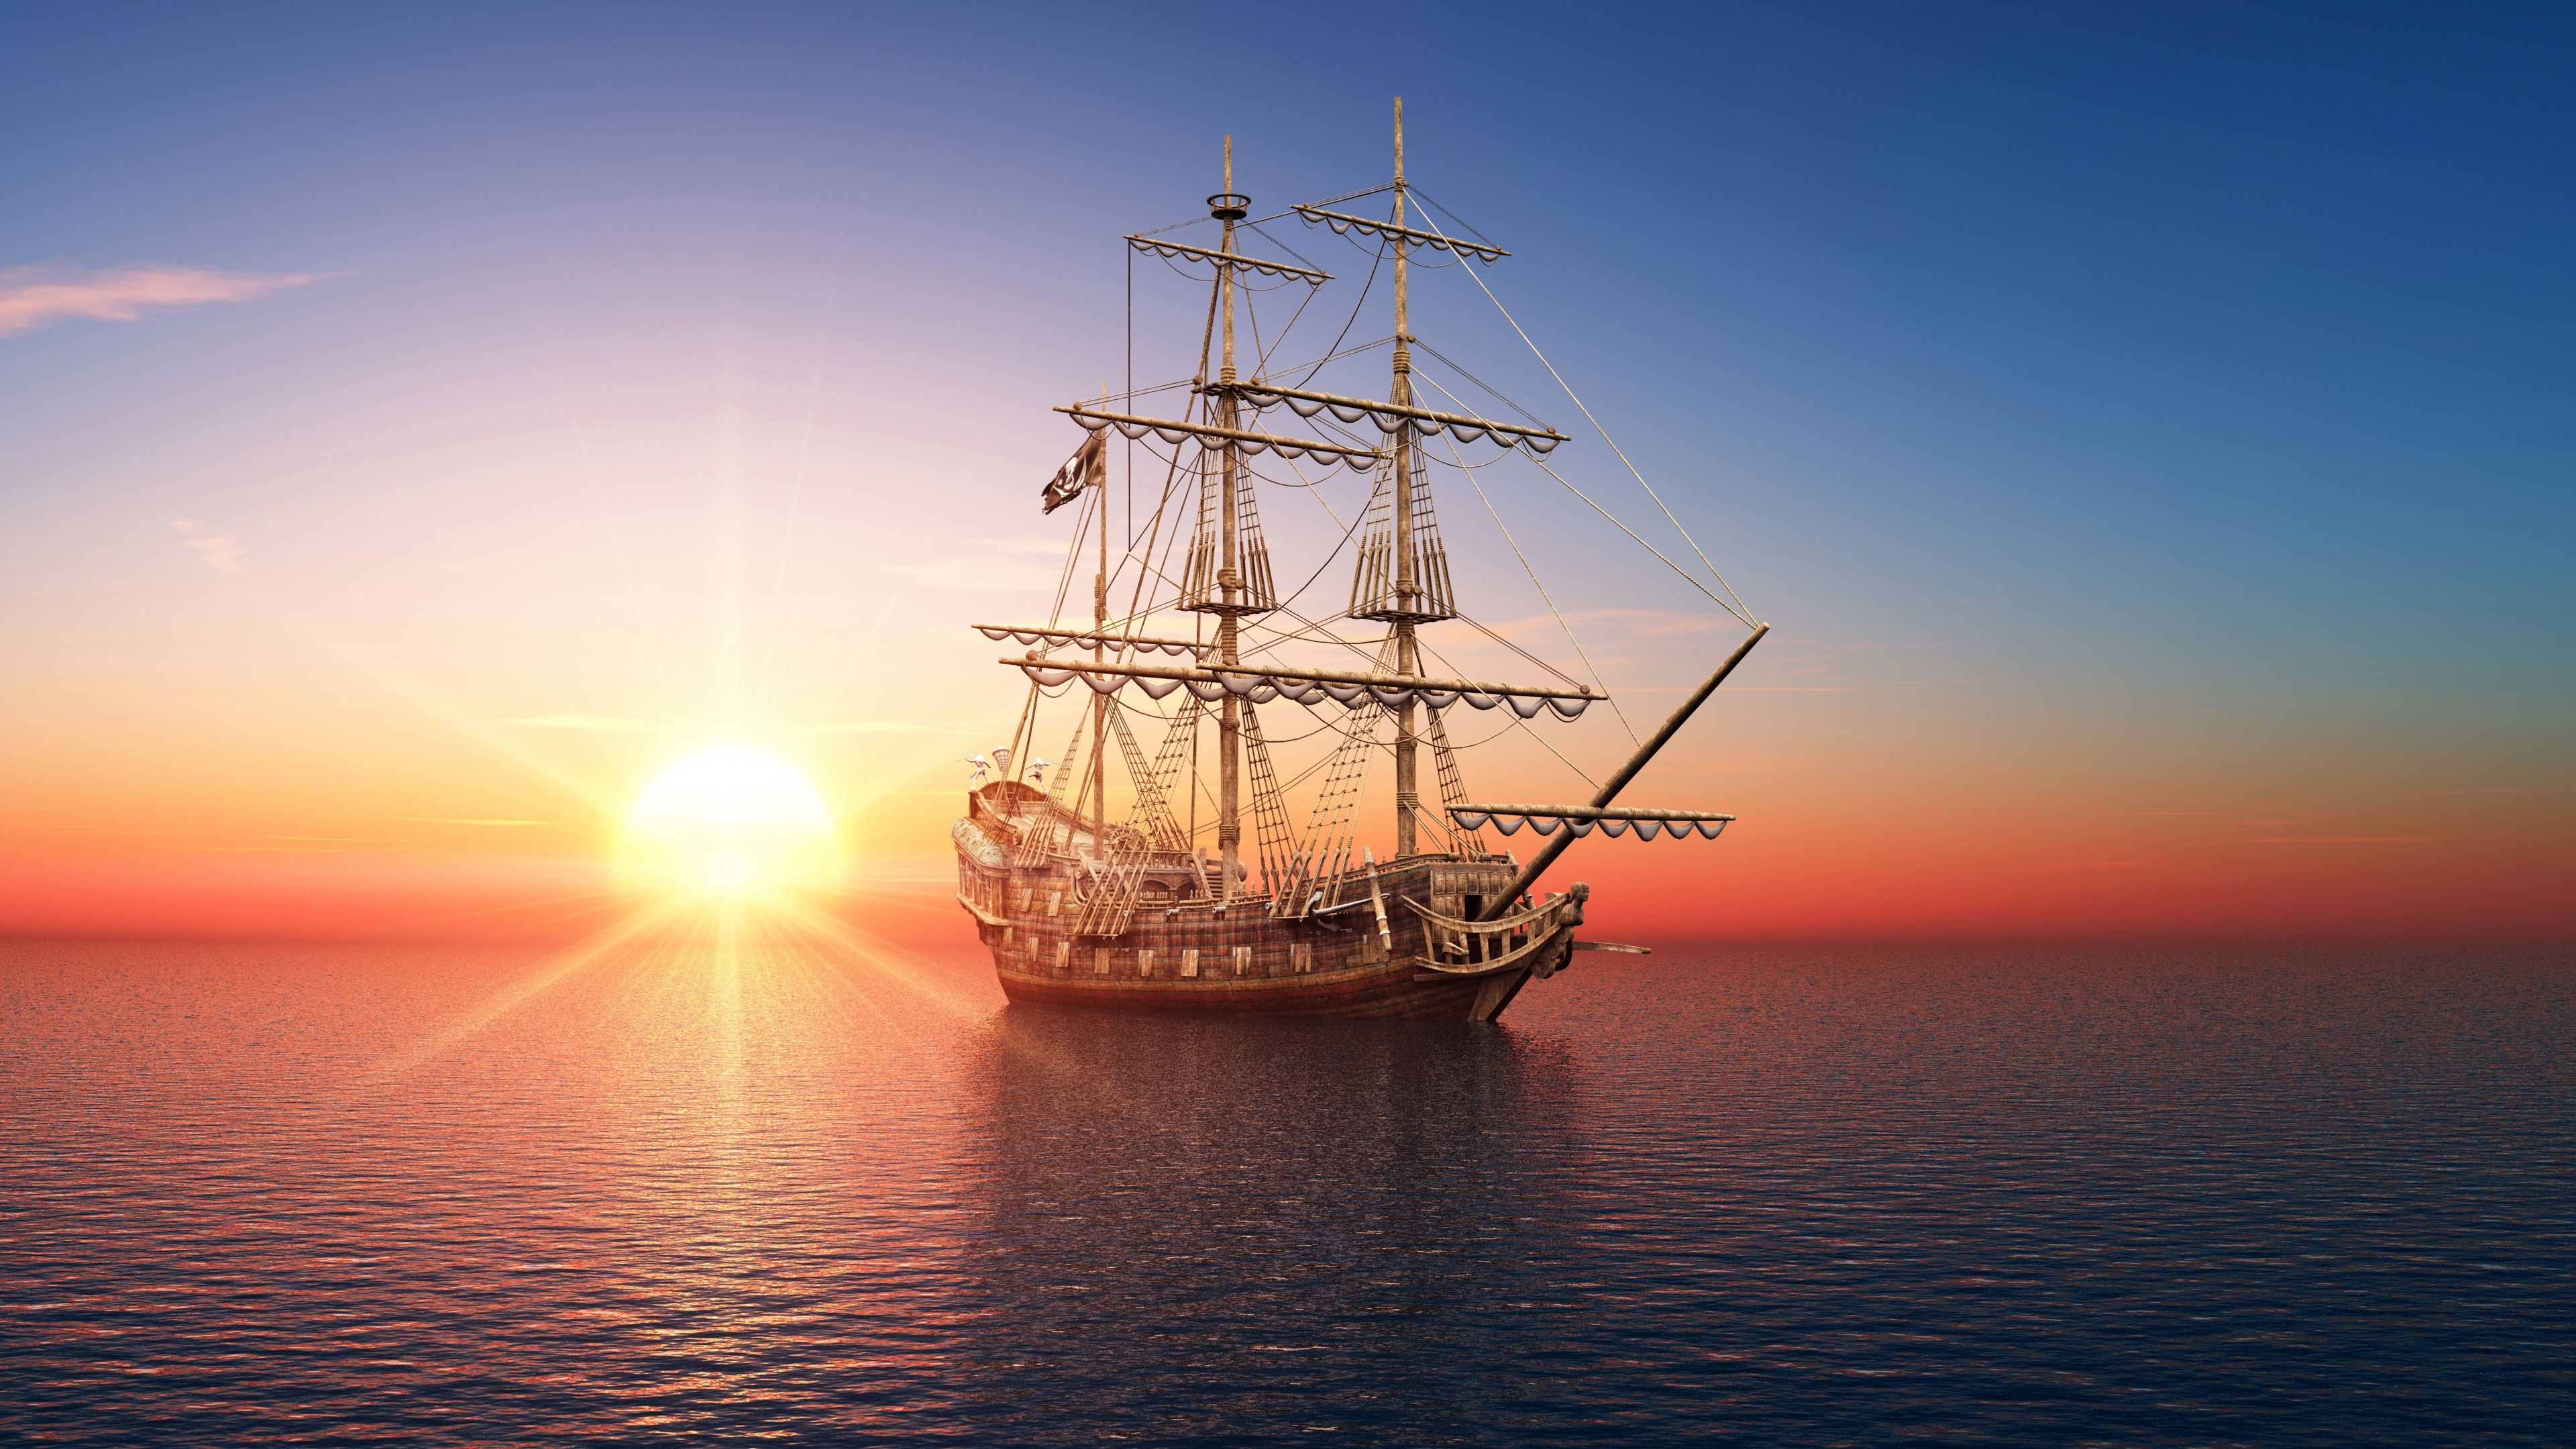
Vehicle type: Ships